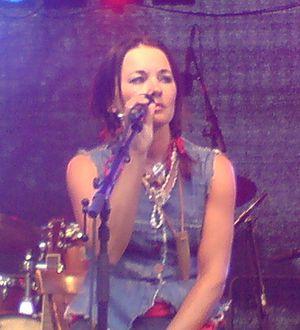
Sophie Edkvist, dite Sophie Zelmani, est une chanteuse suédoise d'expression anglaise, née le 12 février 1972 à Stockholm. Elle s'est fait connaître mondialement en 1995 grâce à son premier single, Always You.